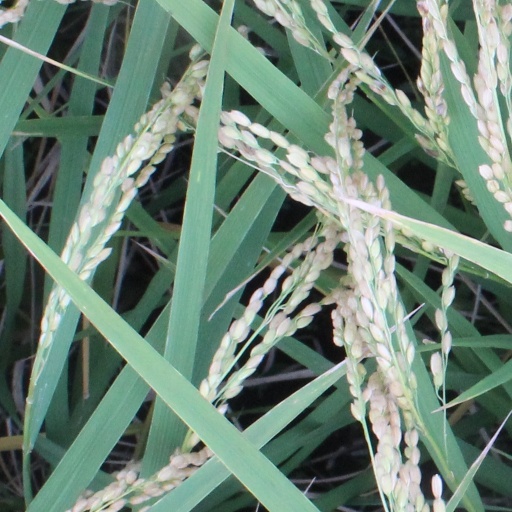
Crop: rice